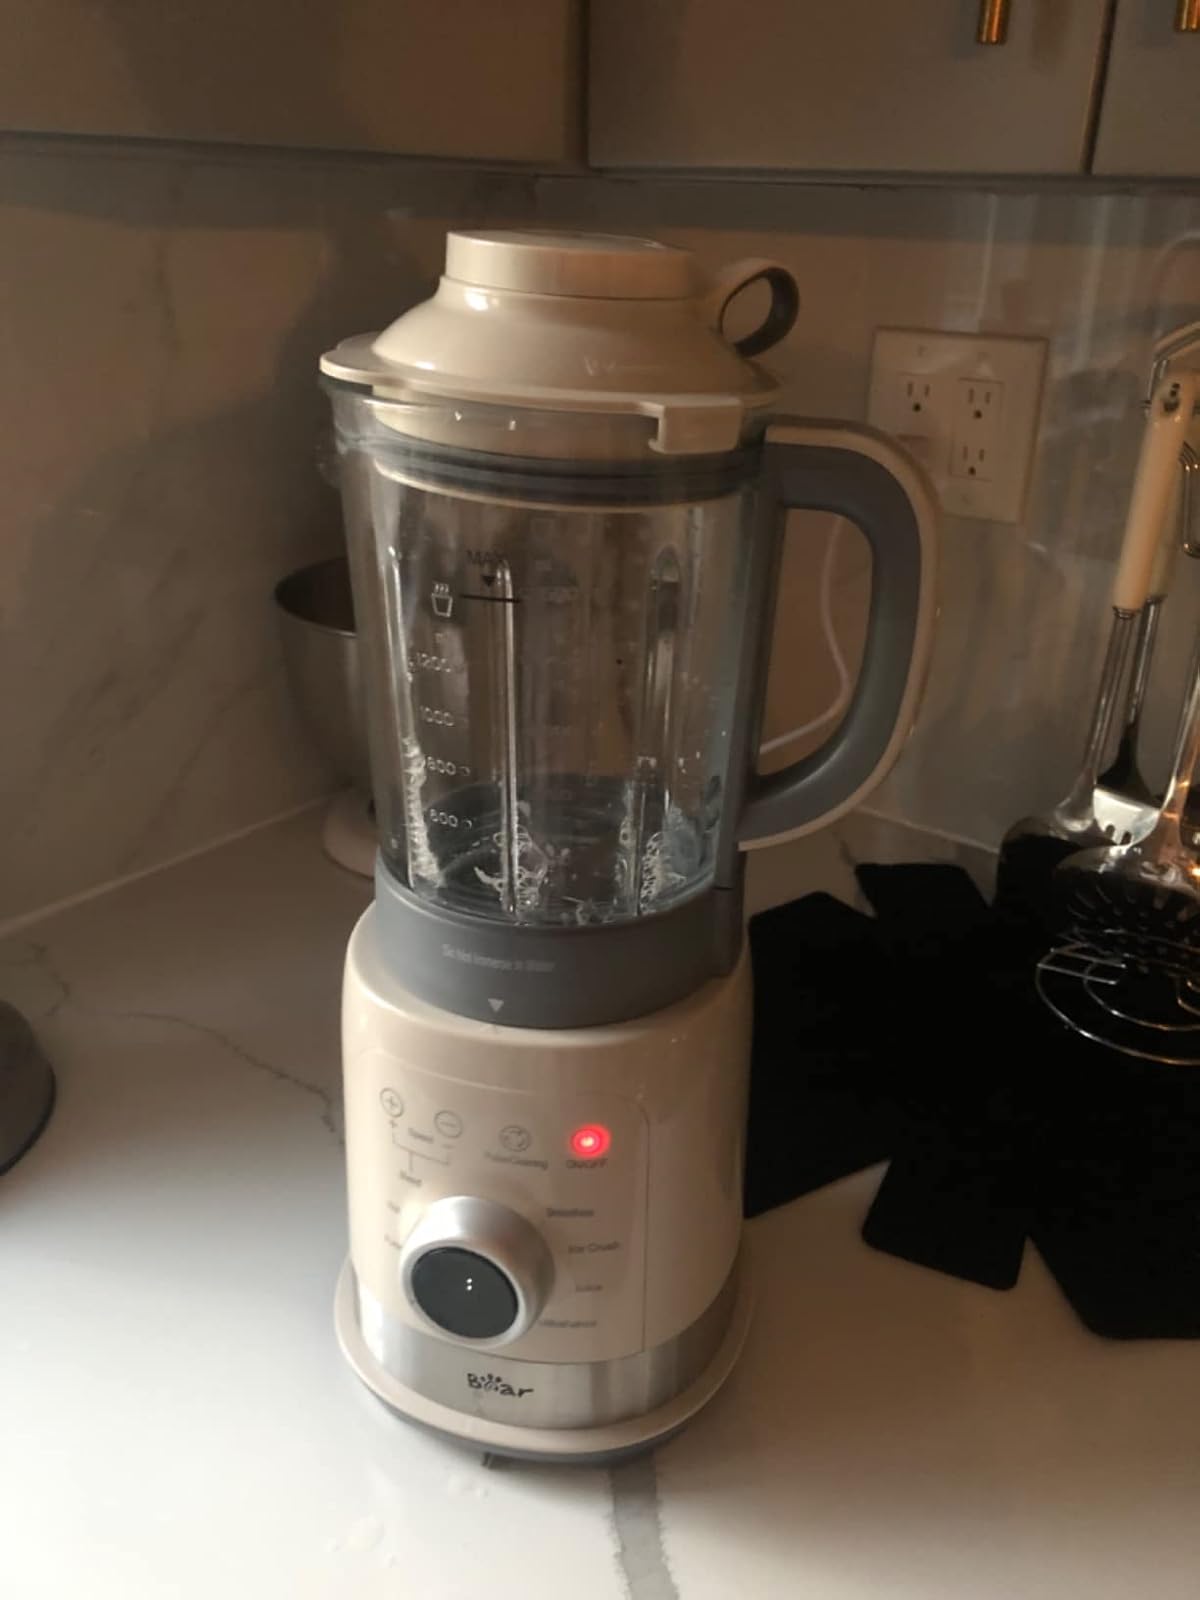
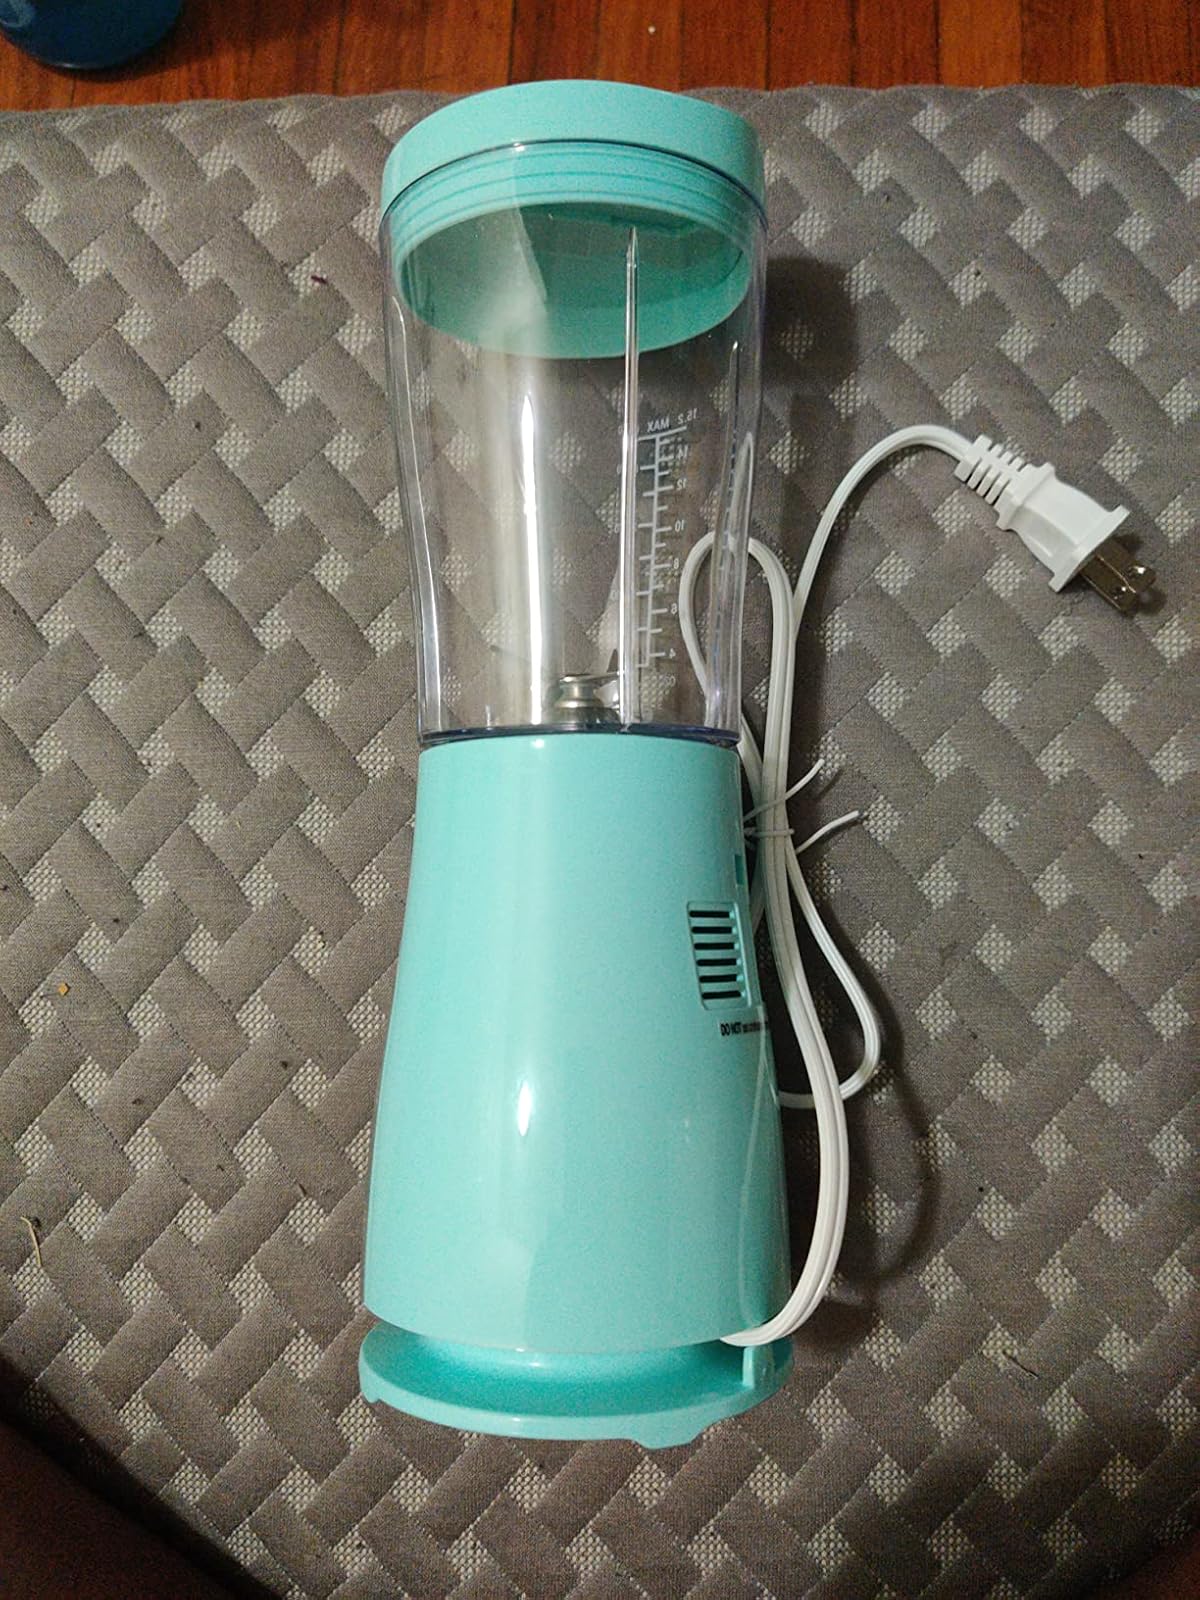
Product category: items_blender
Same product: no